Victims Family

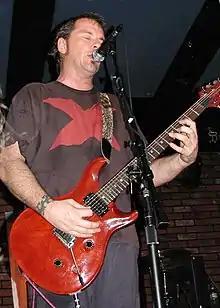
Ralph Spight

Victims Family is a hardcore punk band formed in 1984 in Santa Rosa, California, by bass guitarist Larry Boothroyd and guitarist and vocalist Ralph Spight. Devon VrMeer completed the trio as drummer. Their sound blended punk, heavy metal and jazz, making them difficult to categorize into a single genre. Allmusic says, "Since its inception, the trio has refused to be pigeonholed to any single musical style — incorporating elements of hardcore punk, jazz, funk, hard rock, and noise into its challenging sound". They were known as one of the most musically diverse bands in the San Francisco underground music scene. Over the years, Victims Family went through four drummers and two break-ups. Their name was taken from a piece by the cartoonist B. Kliban.